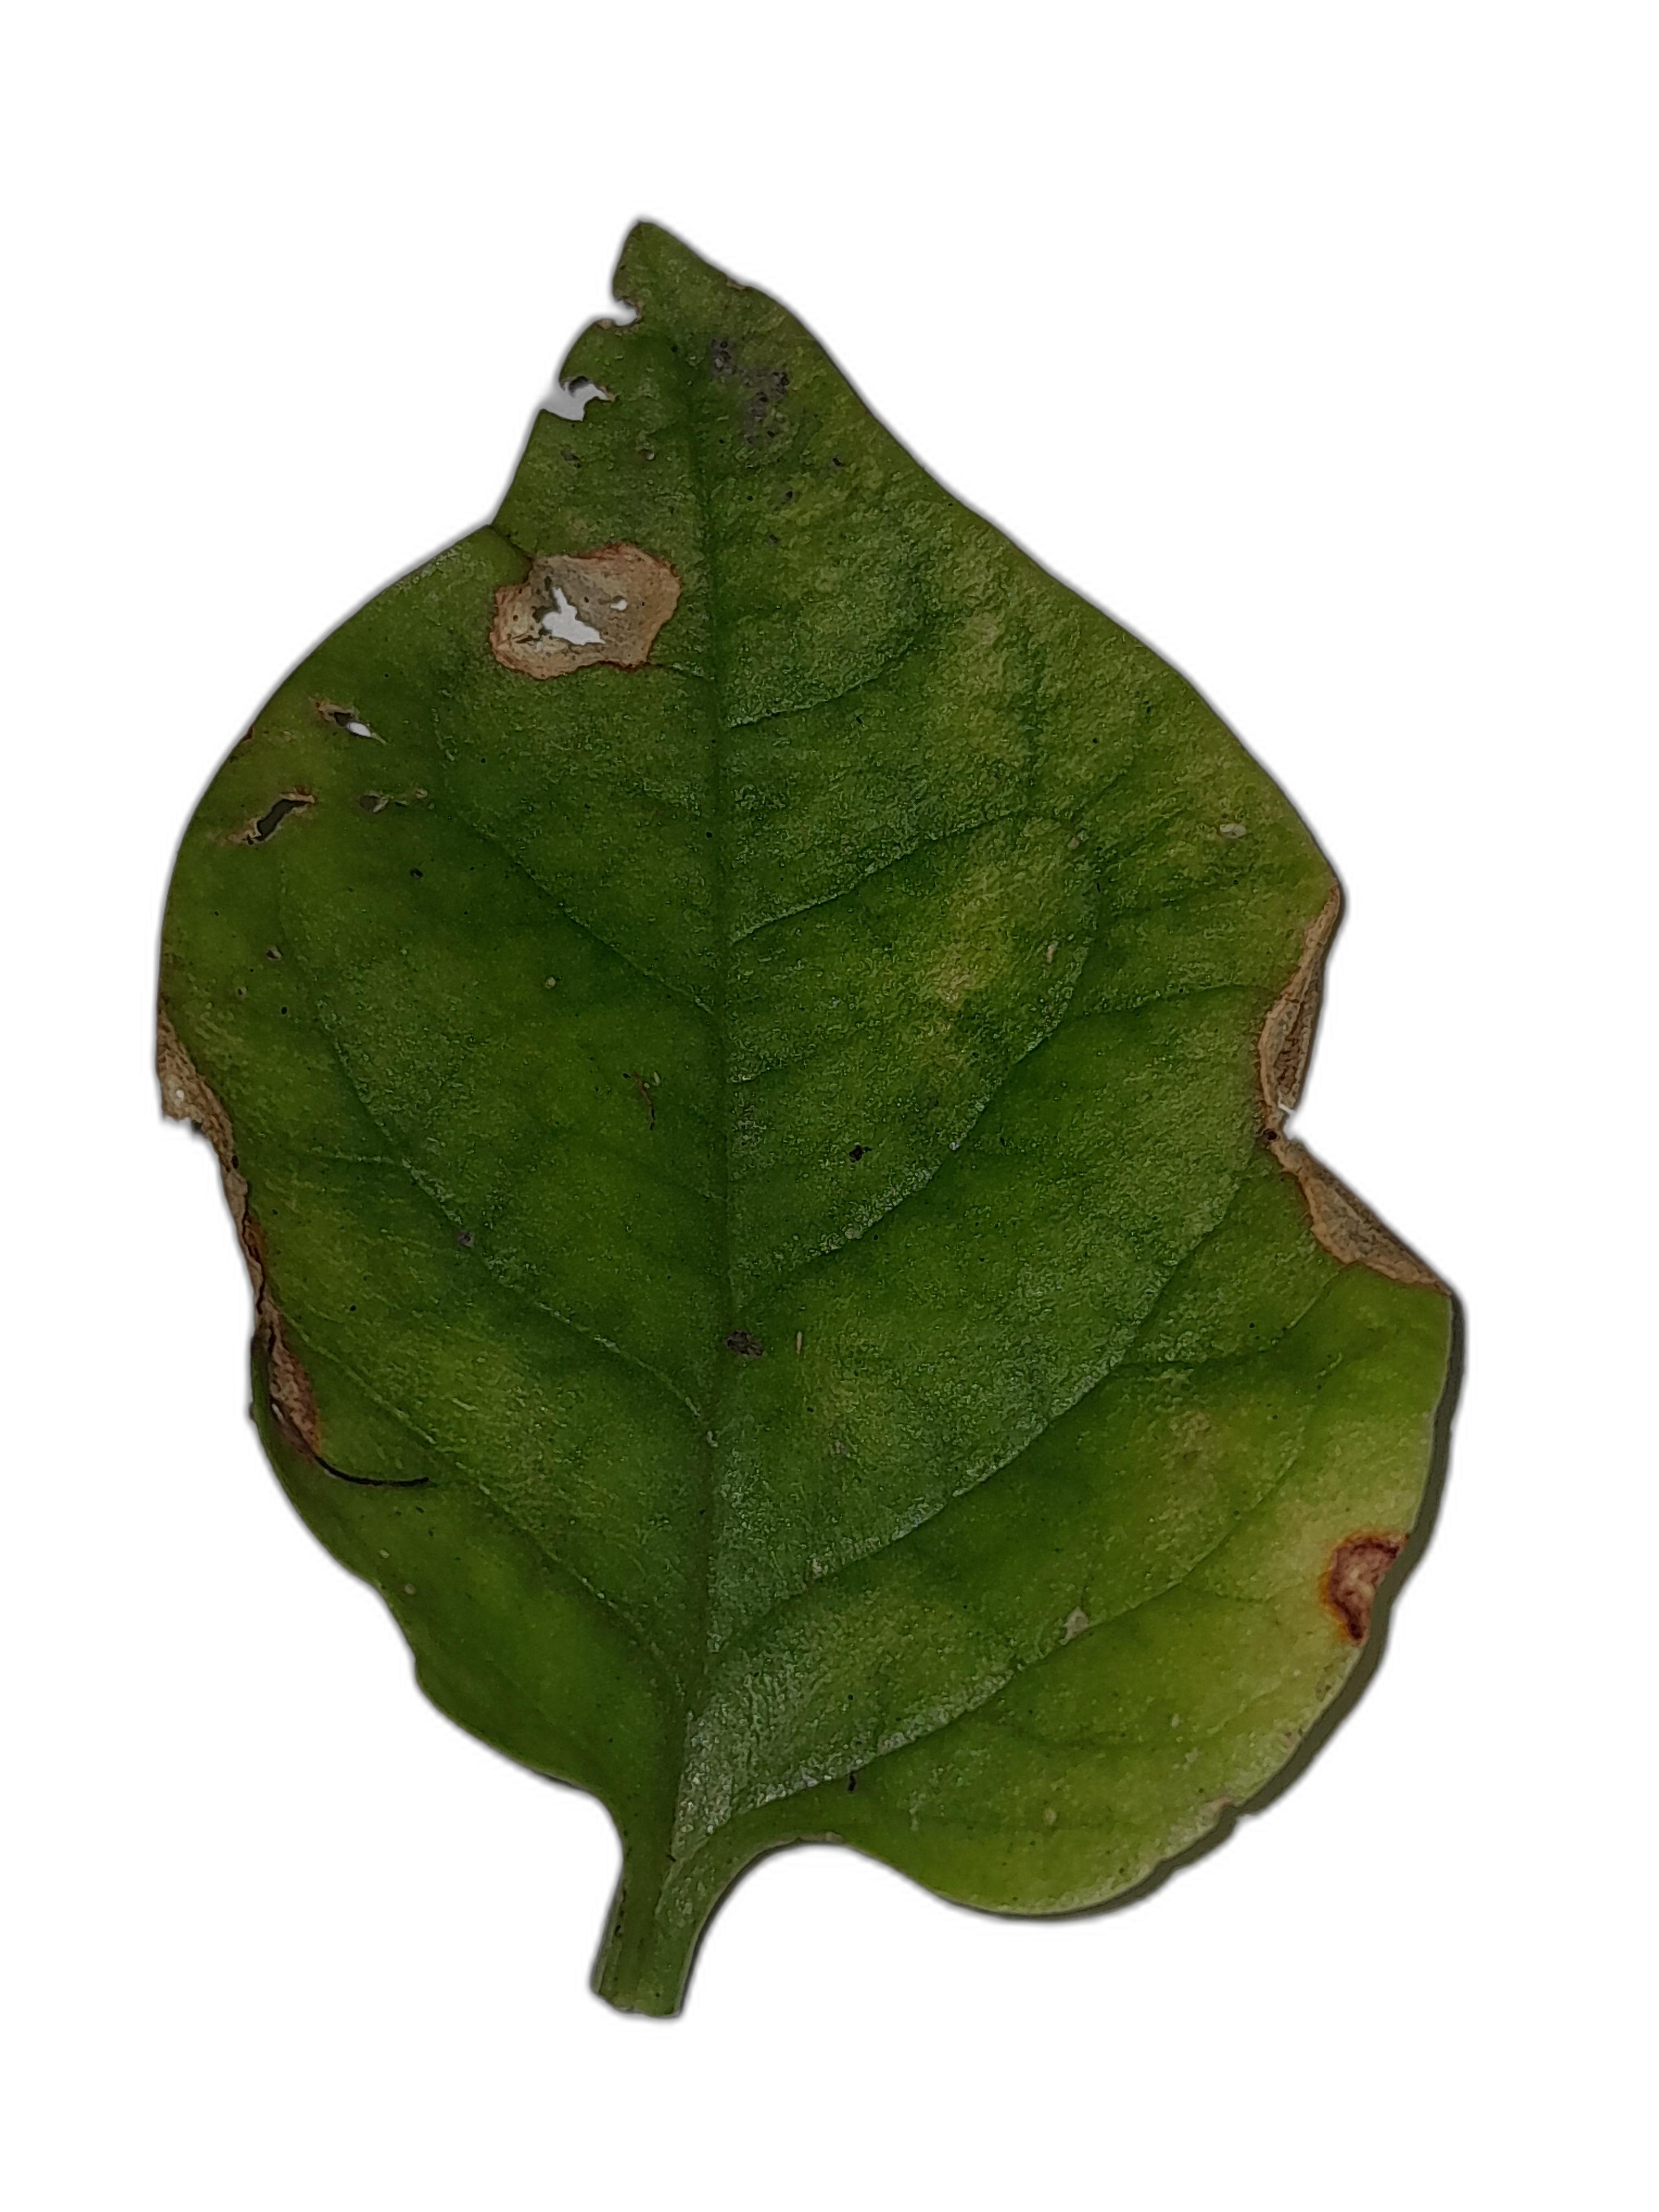
Label: Anthracnose